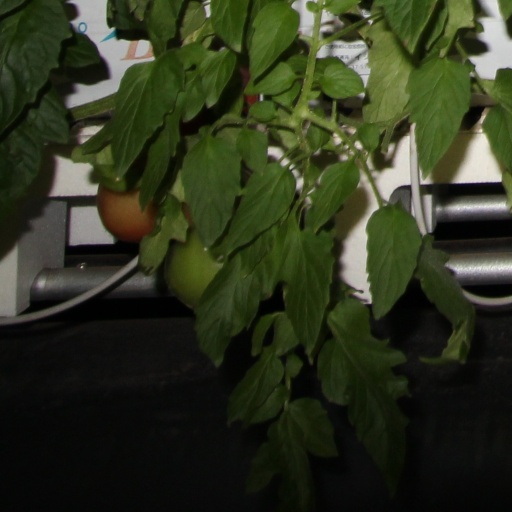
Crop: tomato